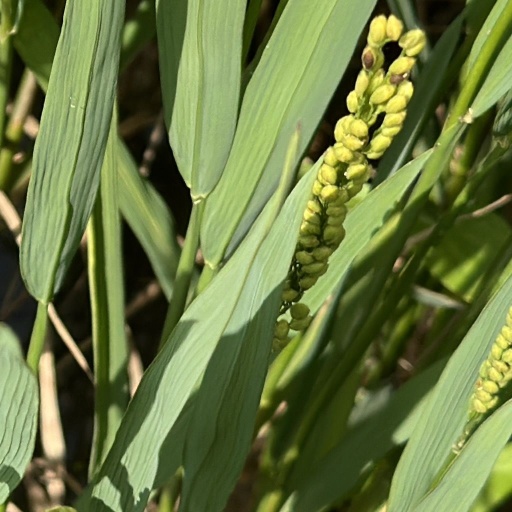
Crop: rice